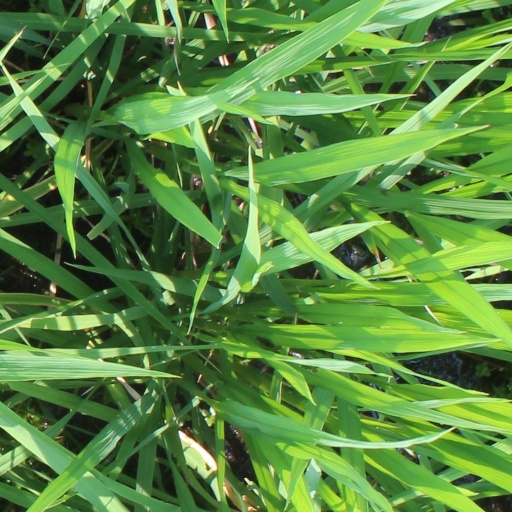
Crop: rice